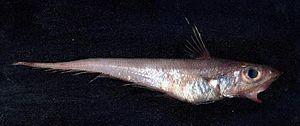
Les poissons du genre Coelorinchus sont des poissons des grands fonds, de la famille des Macrouridae. Ils font partie des poissons appelés grenadiers.